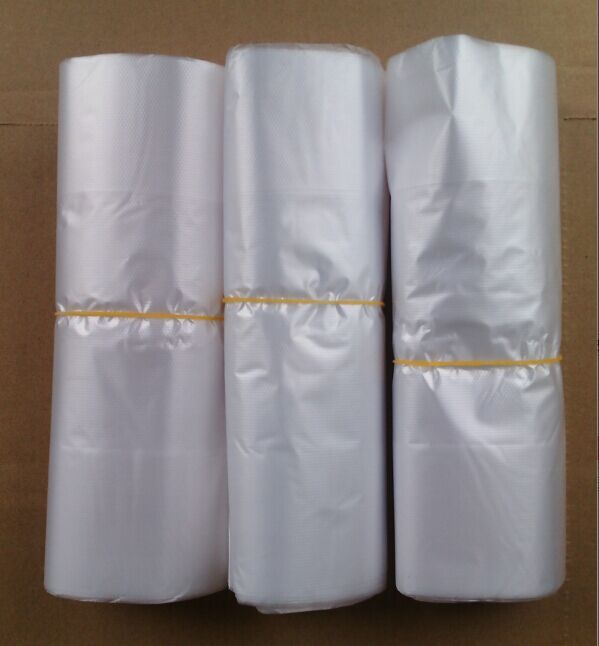
Label: plastic